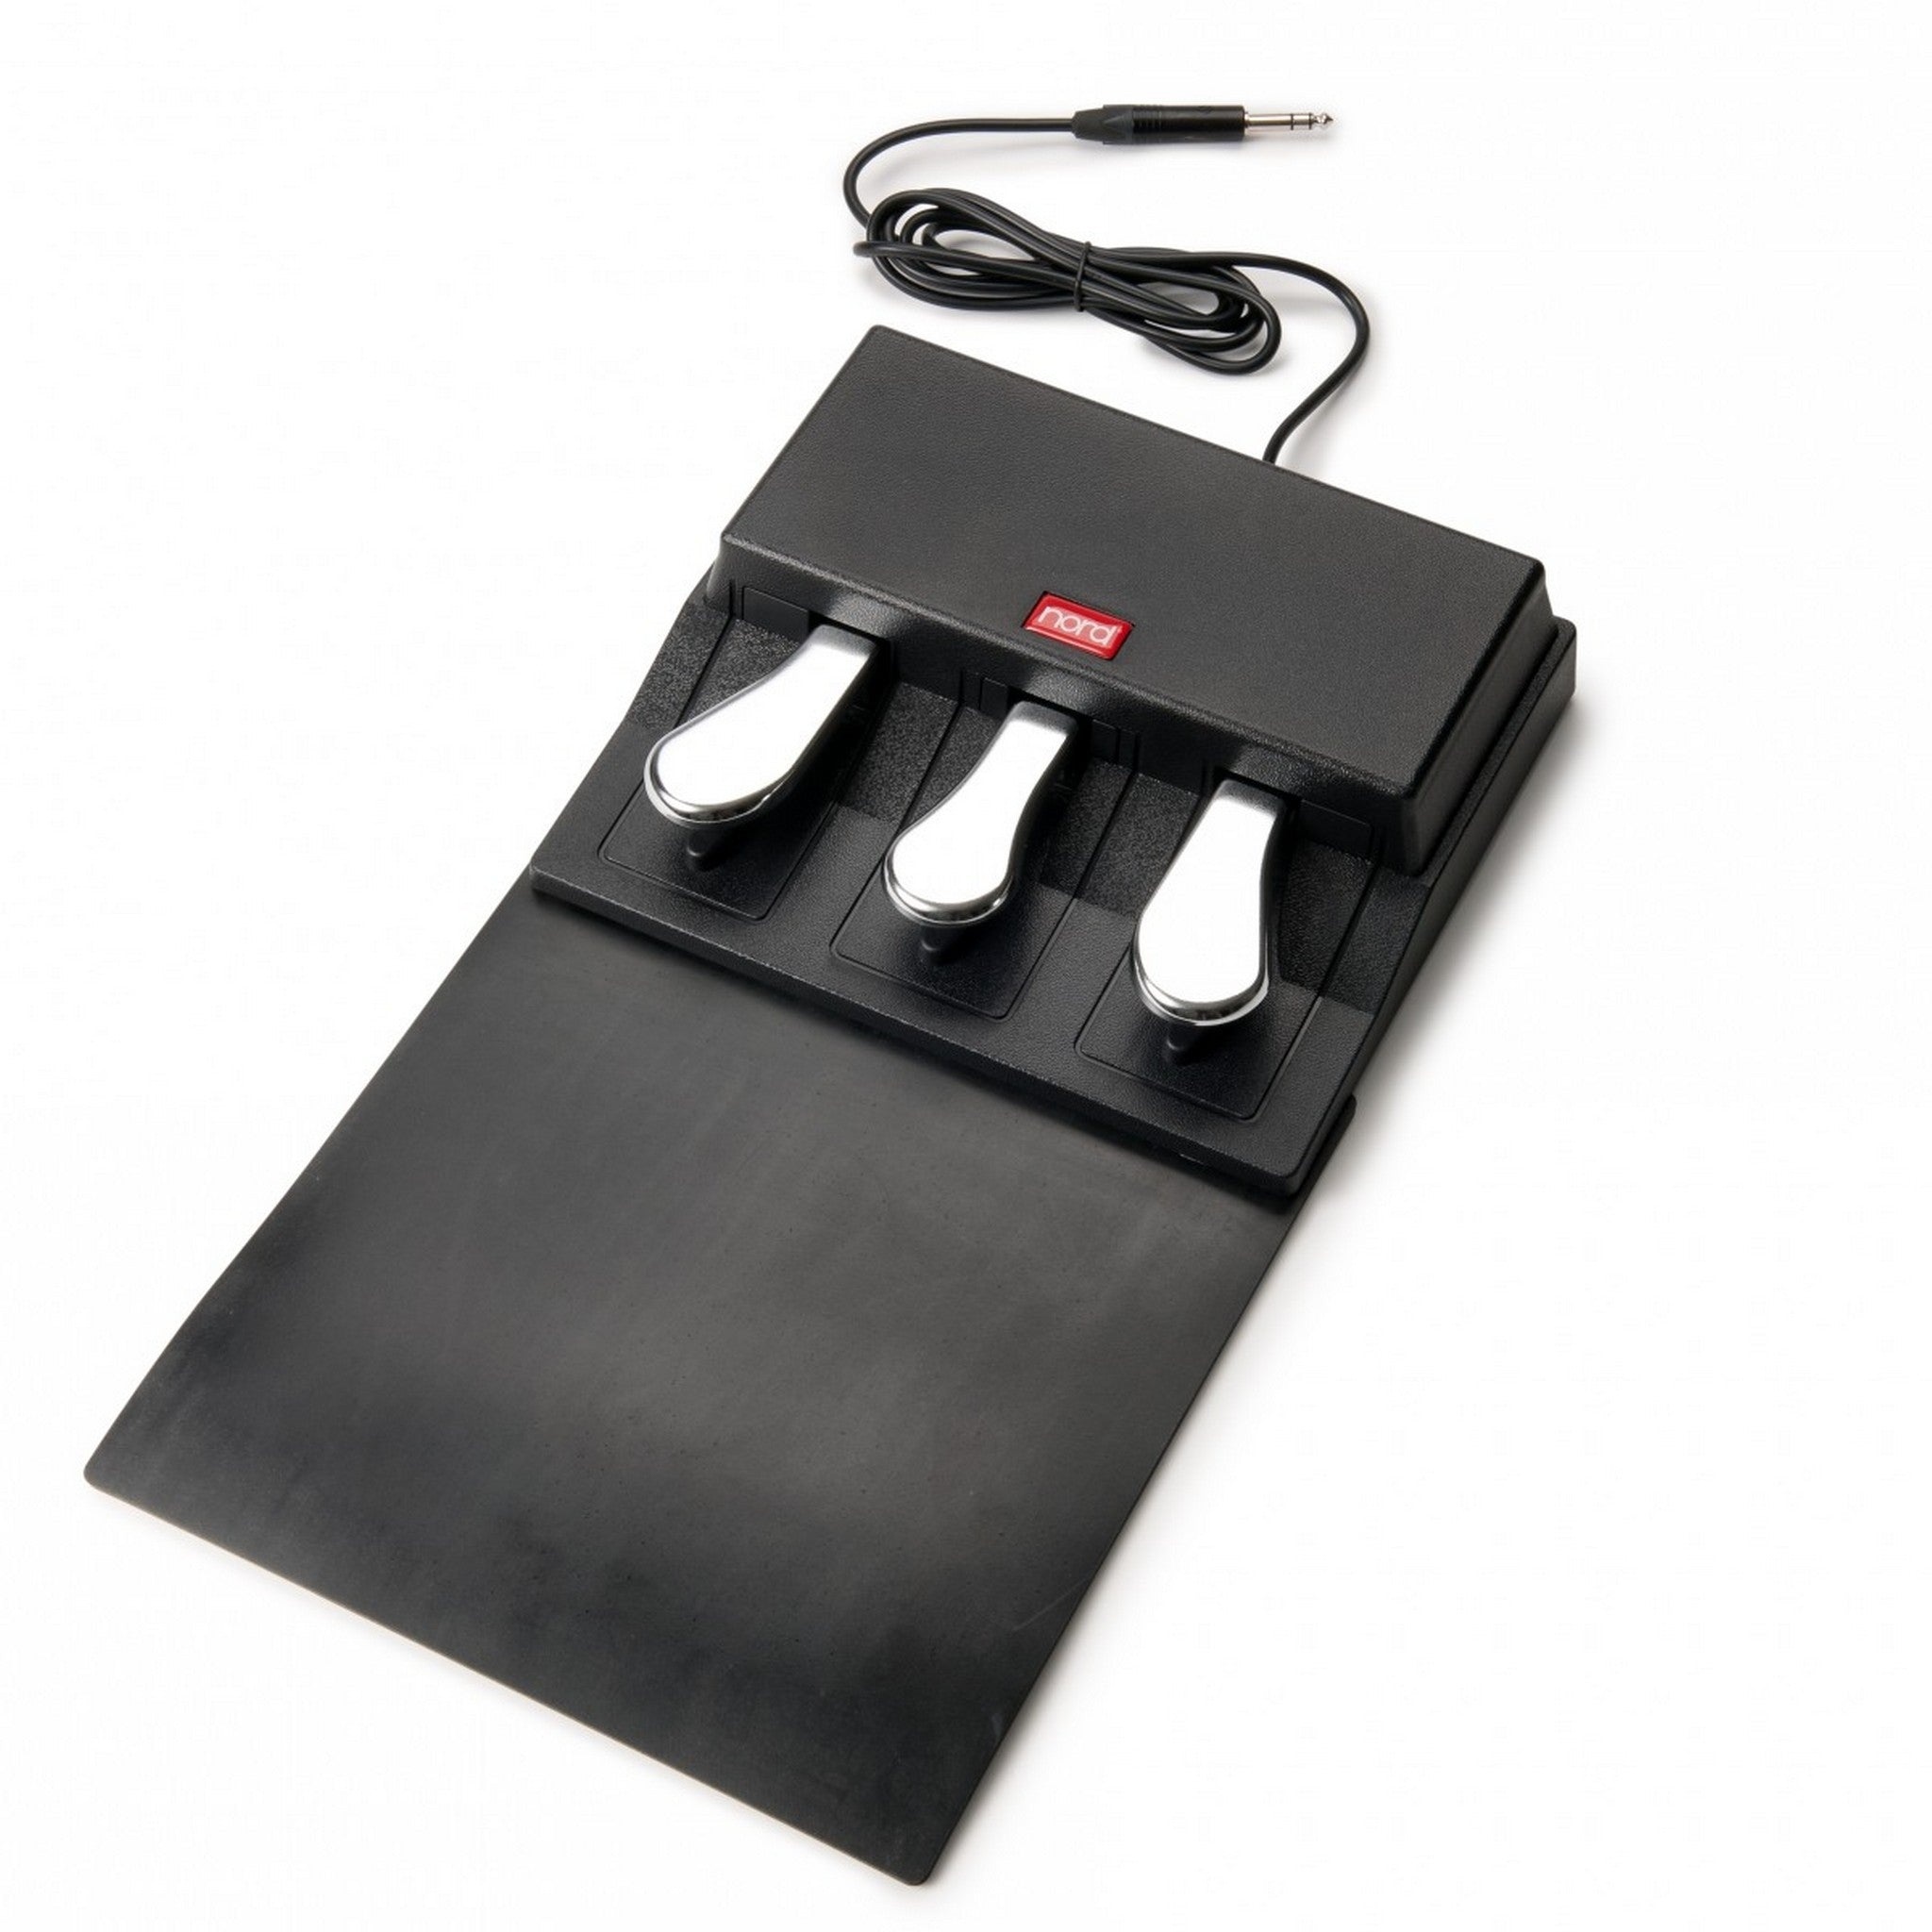
Nord NTP2 Triple Pedal with Dynamic Sustain Pedal Enabling
Nord NTP2 Triple Pedal with Dynamic Sustain Pedal Enabling Triple Pedal with dynamic Sustain pedal enabling half pedaling and our Pedal Noise-feature, a Sostenuto and Soft Pedal. Included with Piano 4/Grand. Key Features For Nord Grand, Nord Piano, Nord Stage 4 Keyboards
Brand: Nord
Category: Arts & Entertainment > Hobbies & Creative Arts > Musical Instrument & Orchestra Accessories > Musical Keyboard Accessories > Sustain Pedals > Sustain